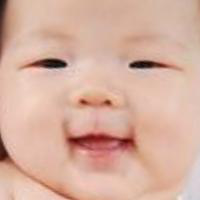
Age group: age 01-10